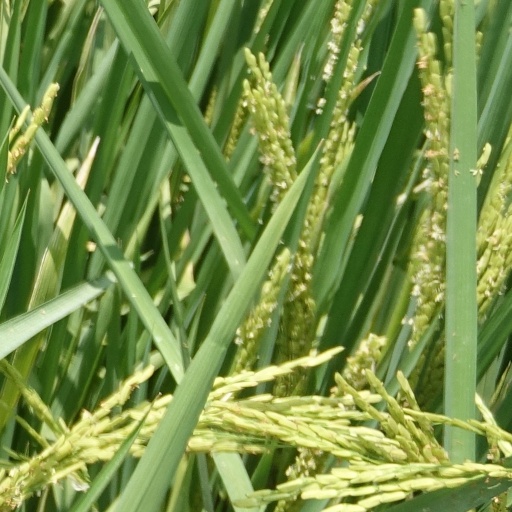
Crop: rice